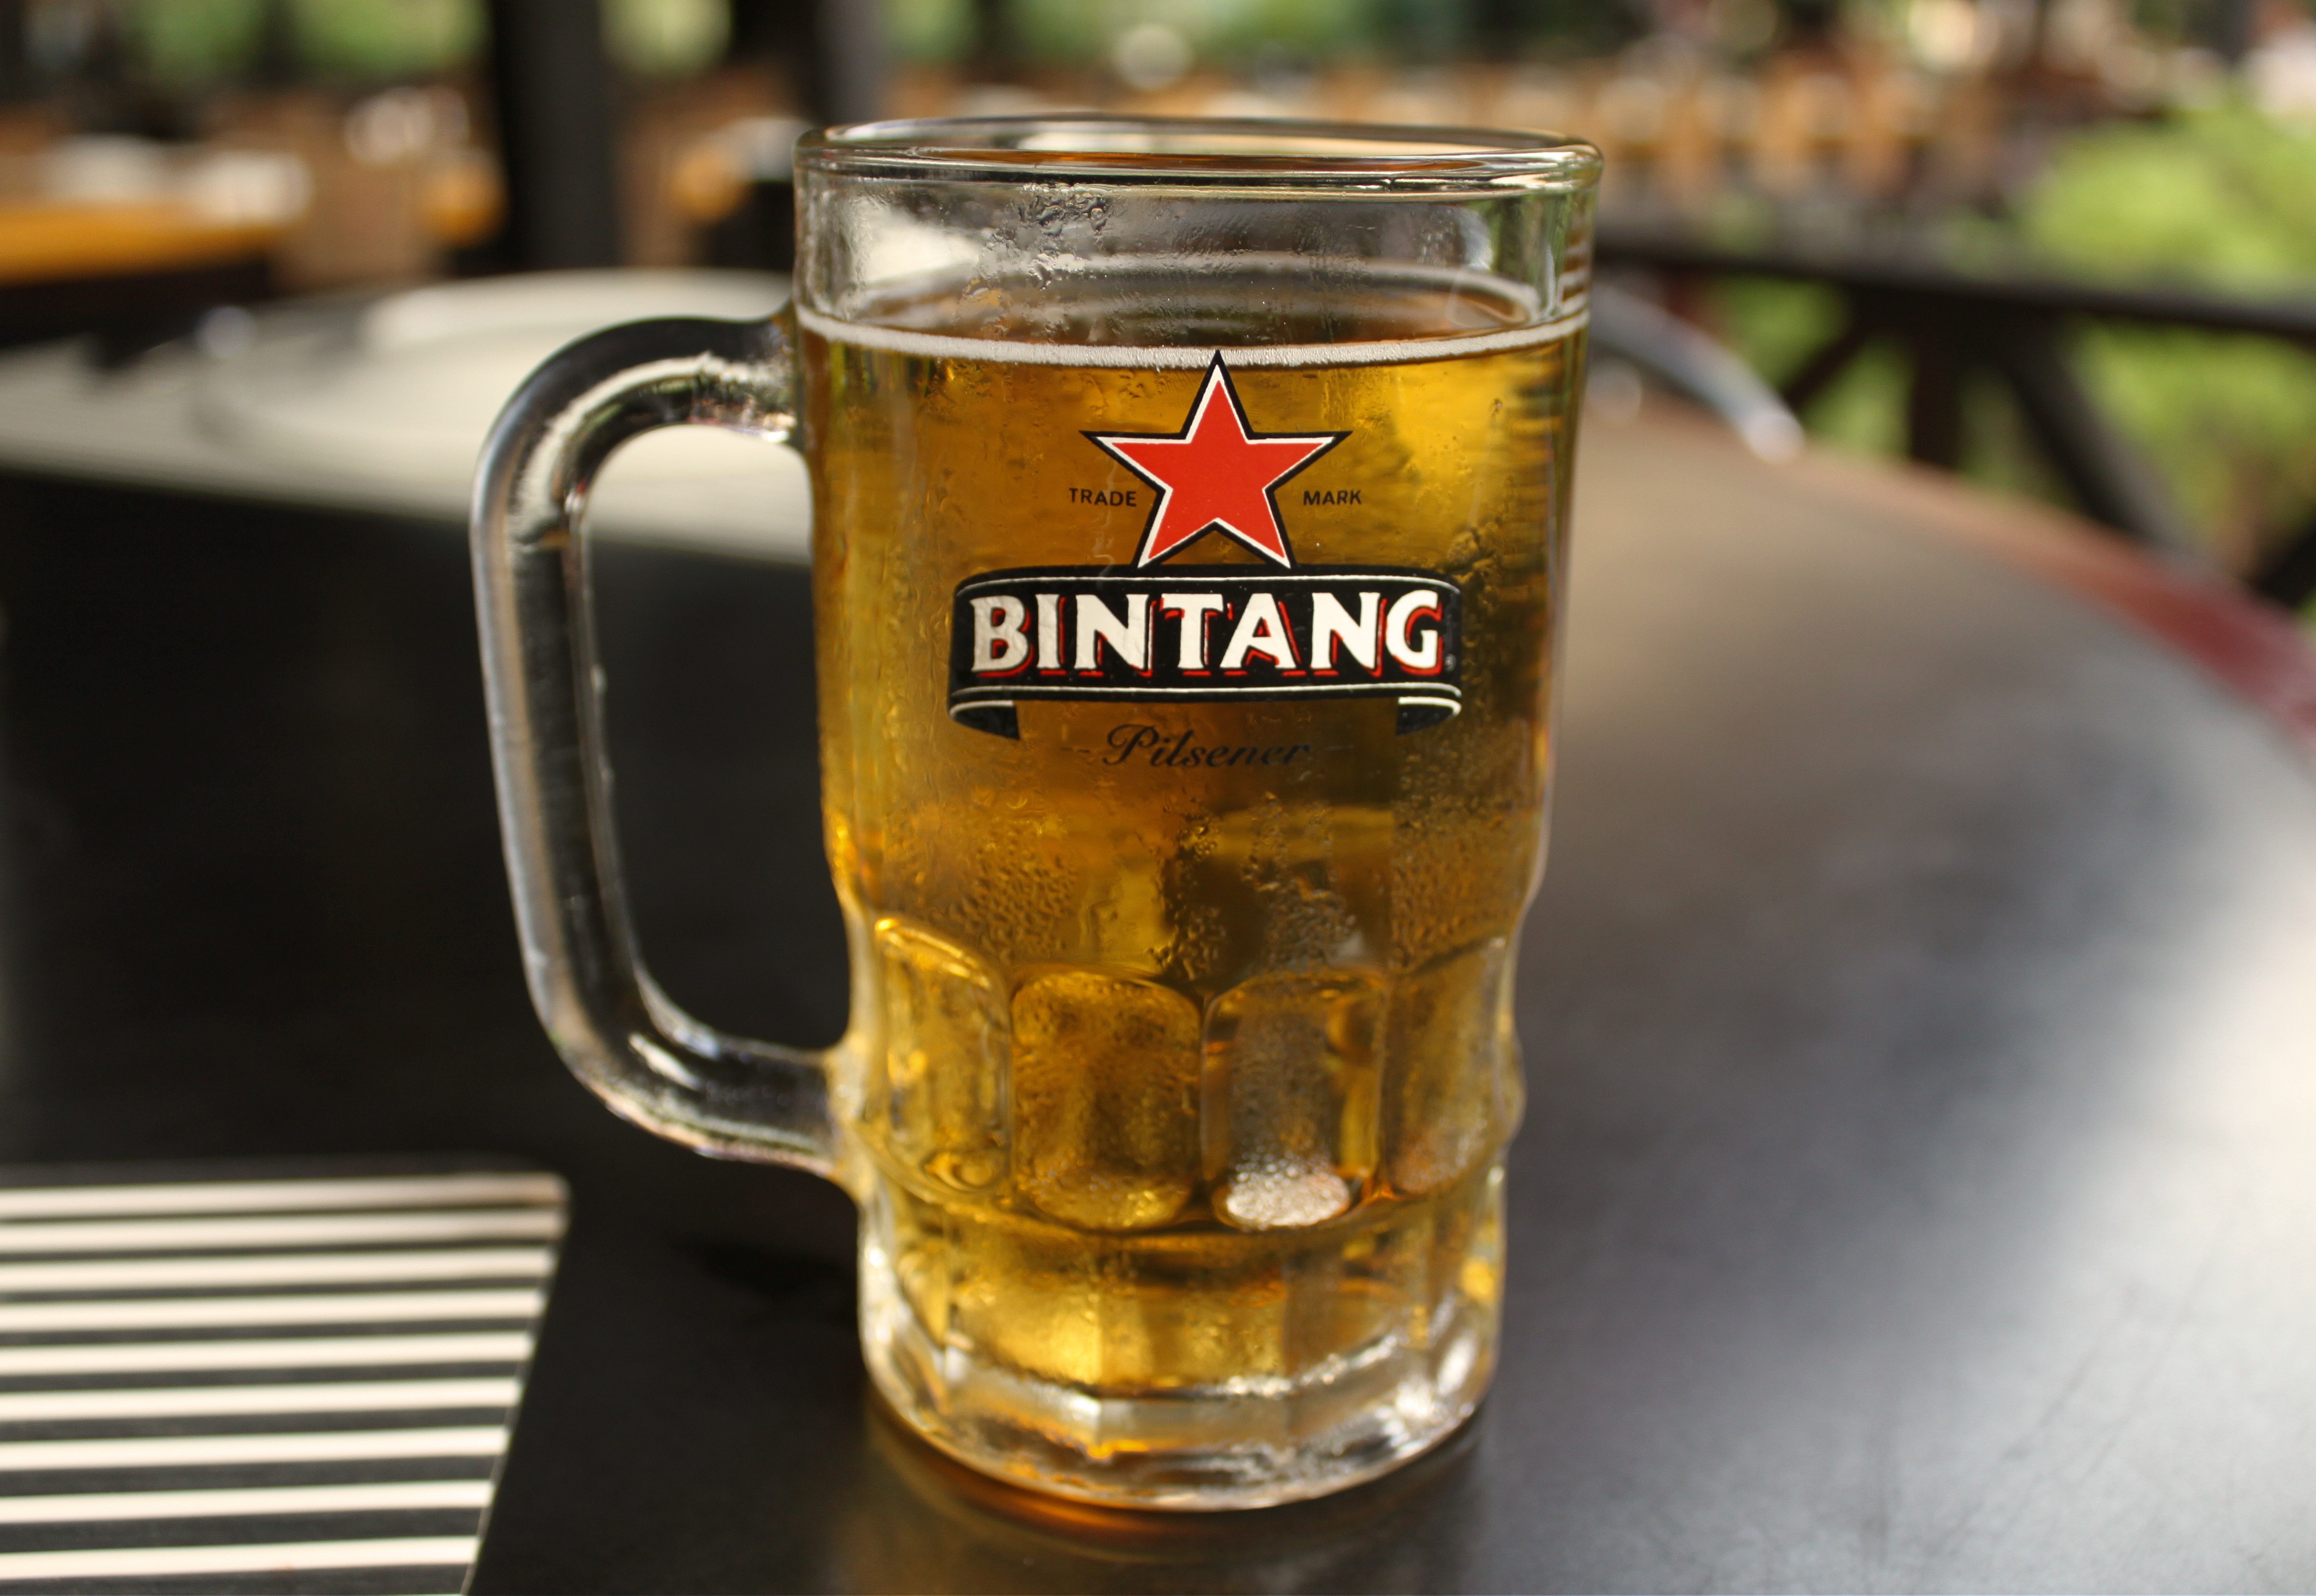
cold, food, drink, mug, beer, alcohol, lager, cool, refreshment, frosty, refreshing, flavor, pale, indonesian, brewed, adult beverage, distilled beverage, pint us